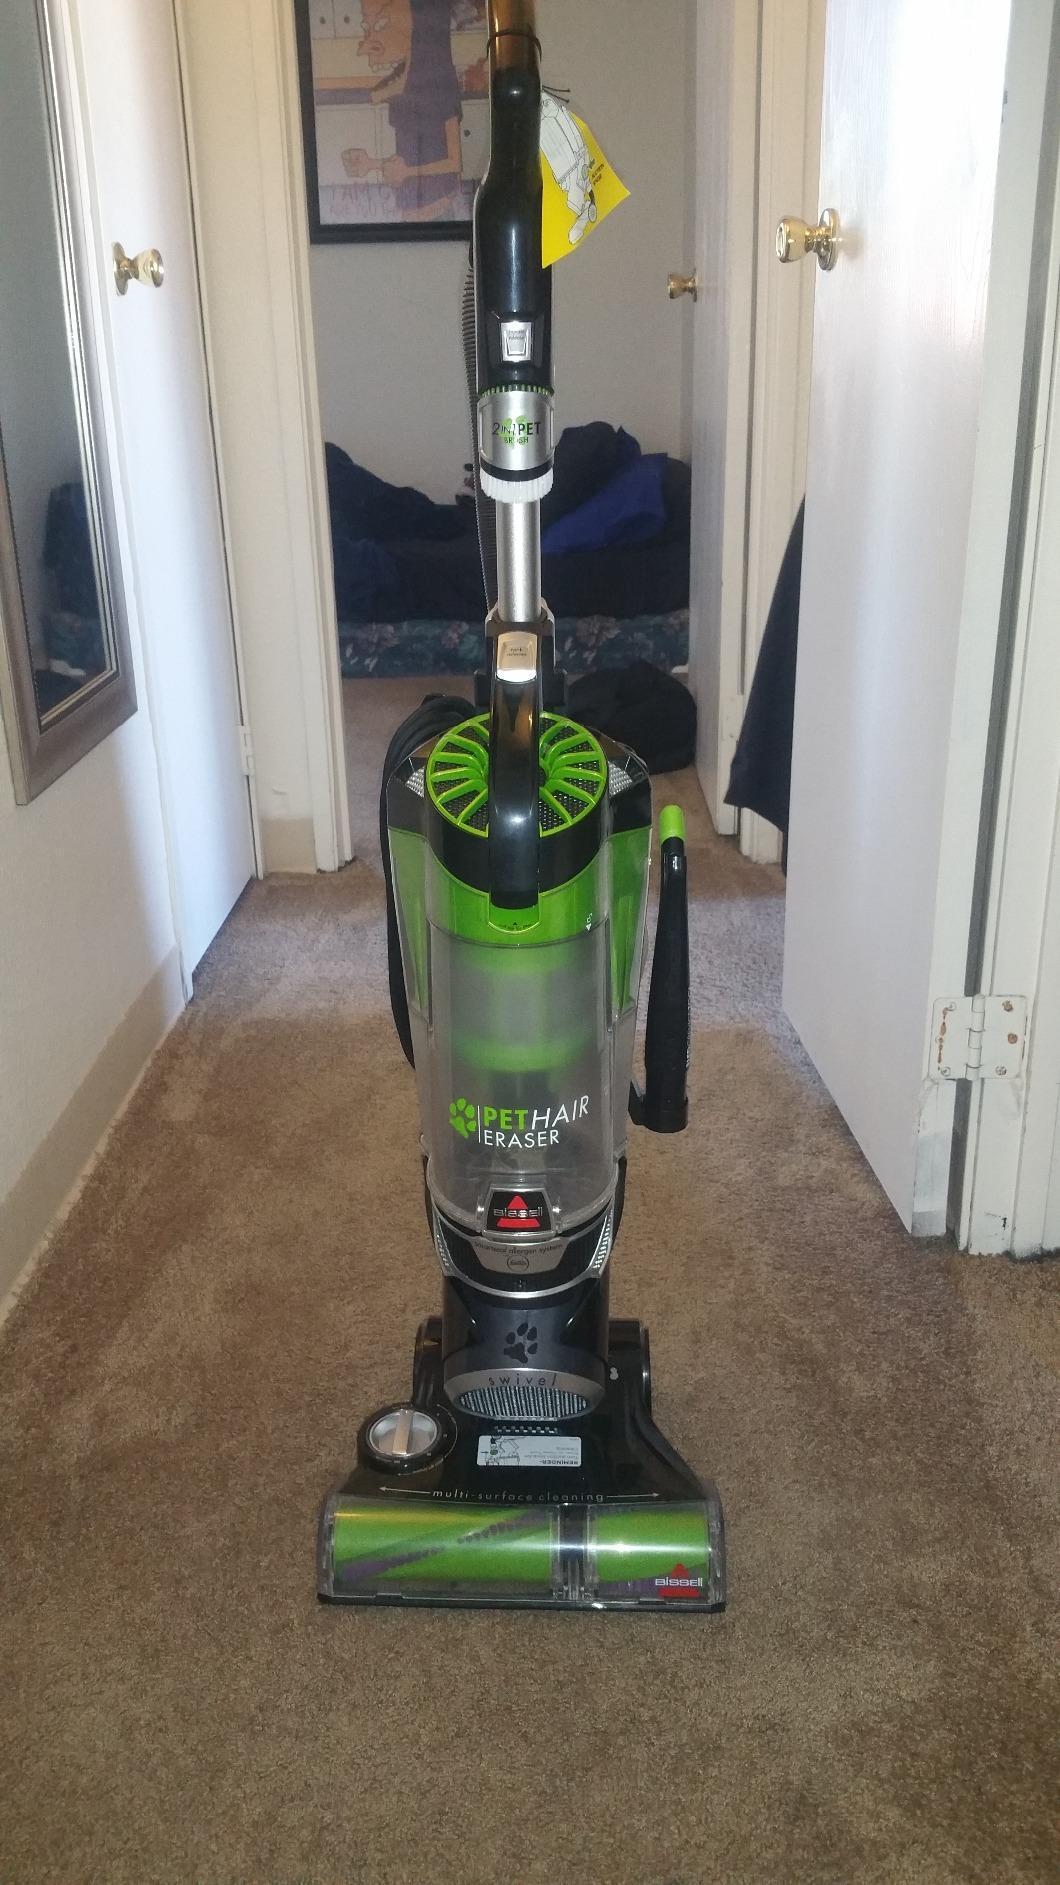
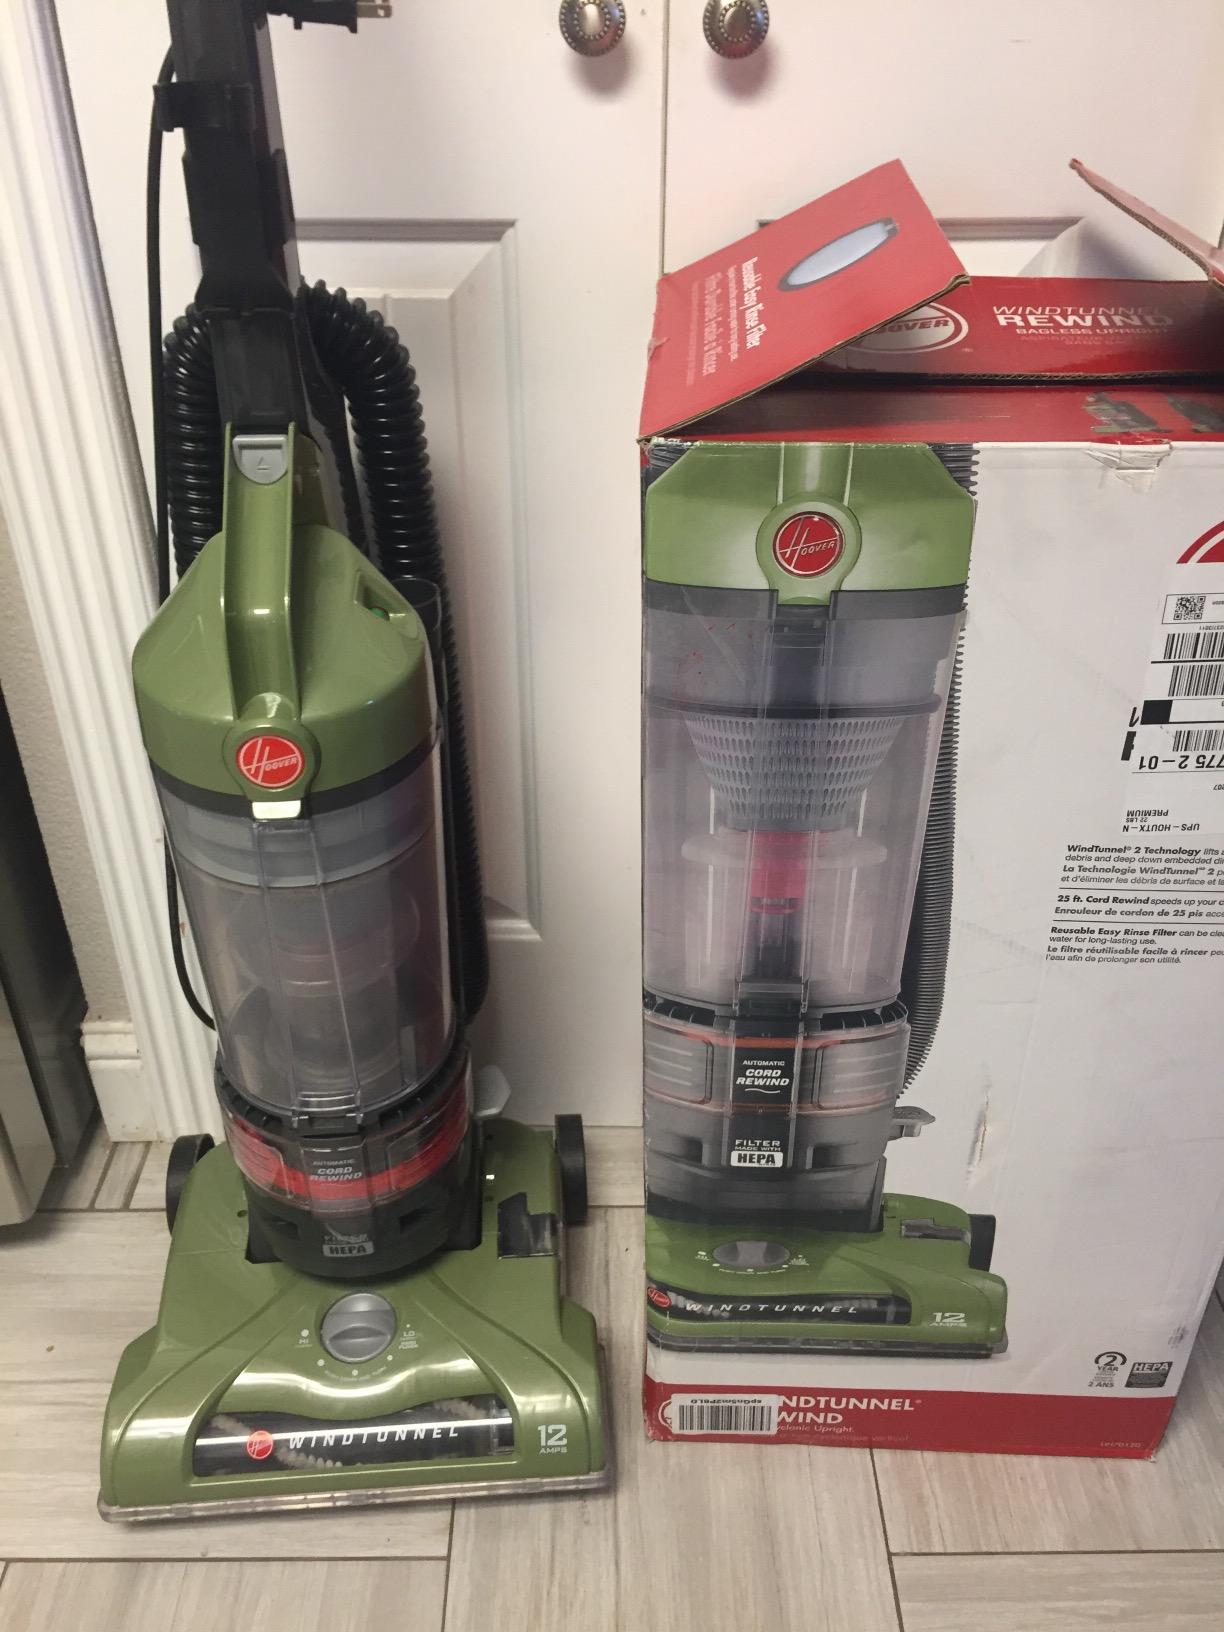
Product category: items_vacuum
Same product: no